Annie Turnbo Malone

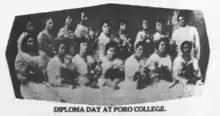
Diploma Day at Poro College, 1920

In 1918, she established Poro College, a cosmetology school and center. The building included a manufacturing plant, a retail store where Poro products were sold, business offices, a 500-seat auditorium, dining and meeting rooms, a roof garden, dormitory, gymnasium, bakery, and chapel. It served the African-American community as a center for religious and social functions.